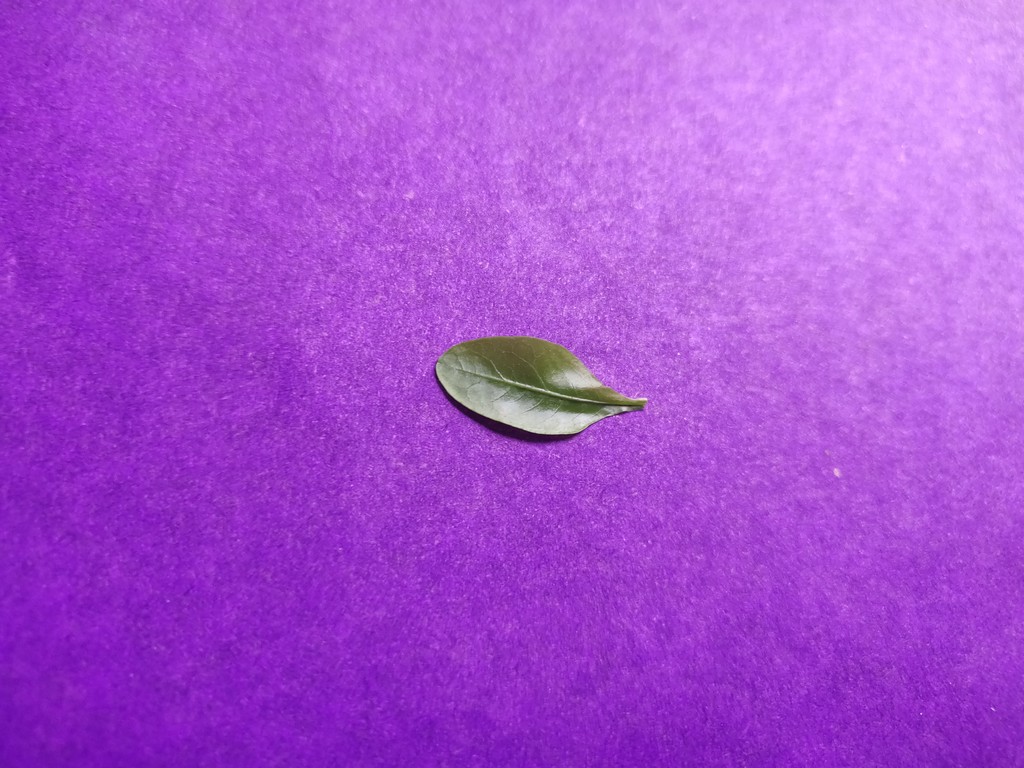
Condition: Healthy
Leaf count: single
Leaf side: front